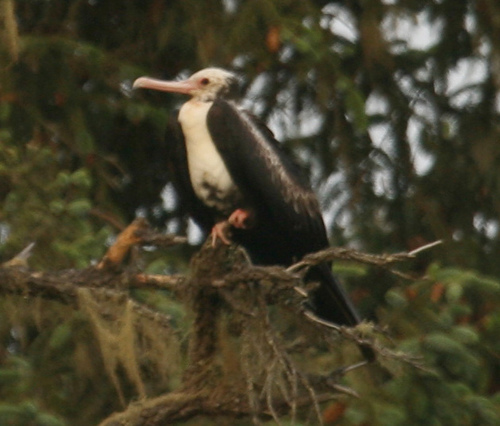
small white bird with large black feathers that has a thin white stripe on its feathers and orange beak and feet.
this bird has a white belly and breast, with a large hooked bill.
this black bird with a white breast has a very long bill and small head compared to its body.
this bird is black and white in color with a long large curved beak, and white eye rings.
a medium-sized bird with a very long and curved beak that has black and white markings.
this bird has a long straight pink beak, is white on its breast and front of its head, while the rest of its body is black.
this bird is black and white in color, with a long curved beak.
this bird has wings that are black and has a white bellylarge white bodied bird with black wings, red feet, a white head, large black eyes, and a large pale long beak with a slight downward hook at the end.
a bird with a white breast and black wings and a large beak.
Species: Frigatebird